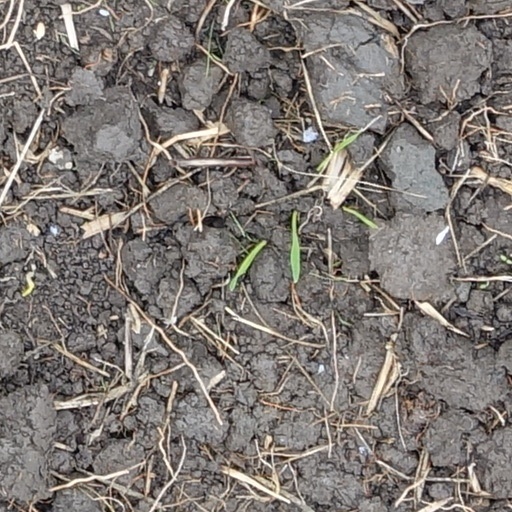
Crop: wheat